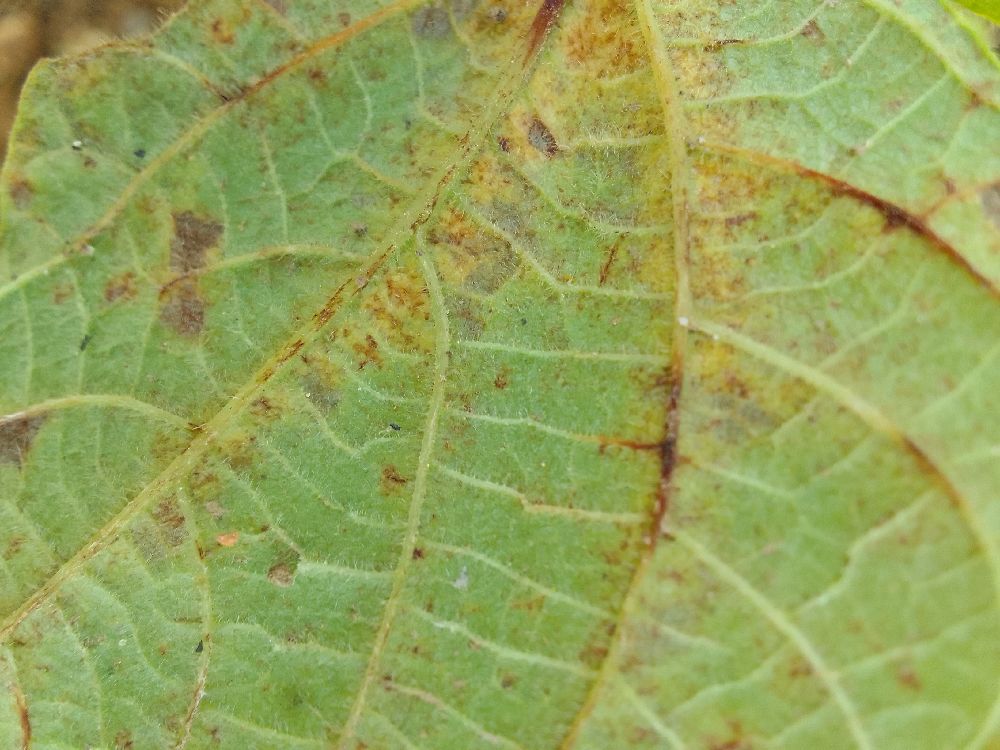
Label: anthracnose